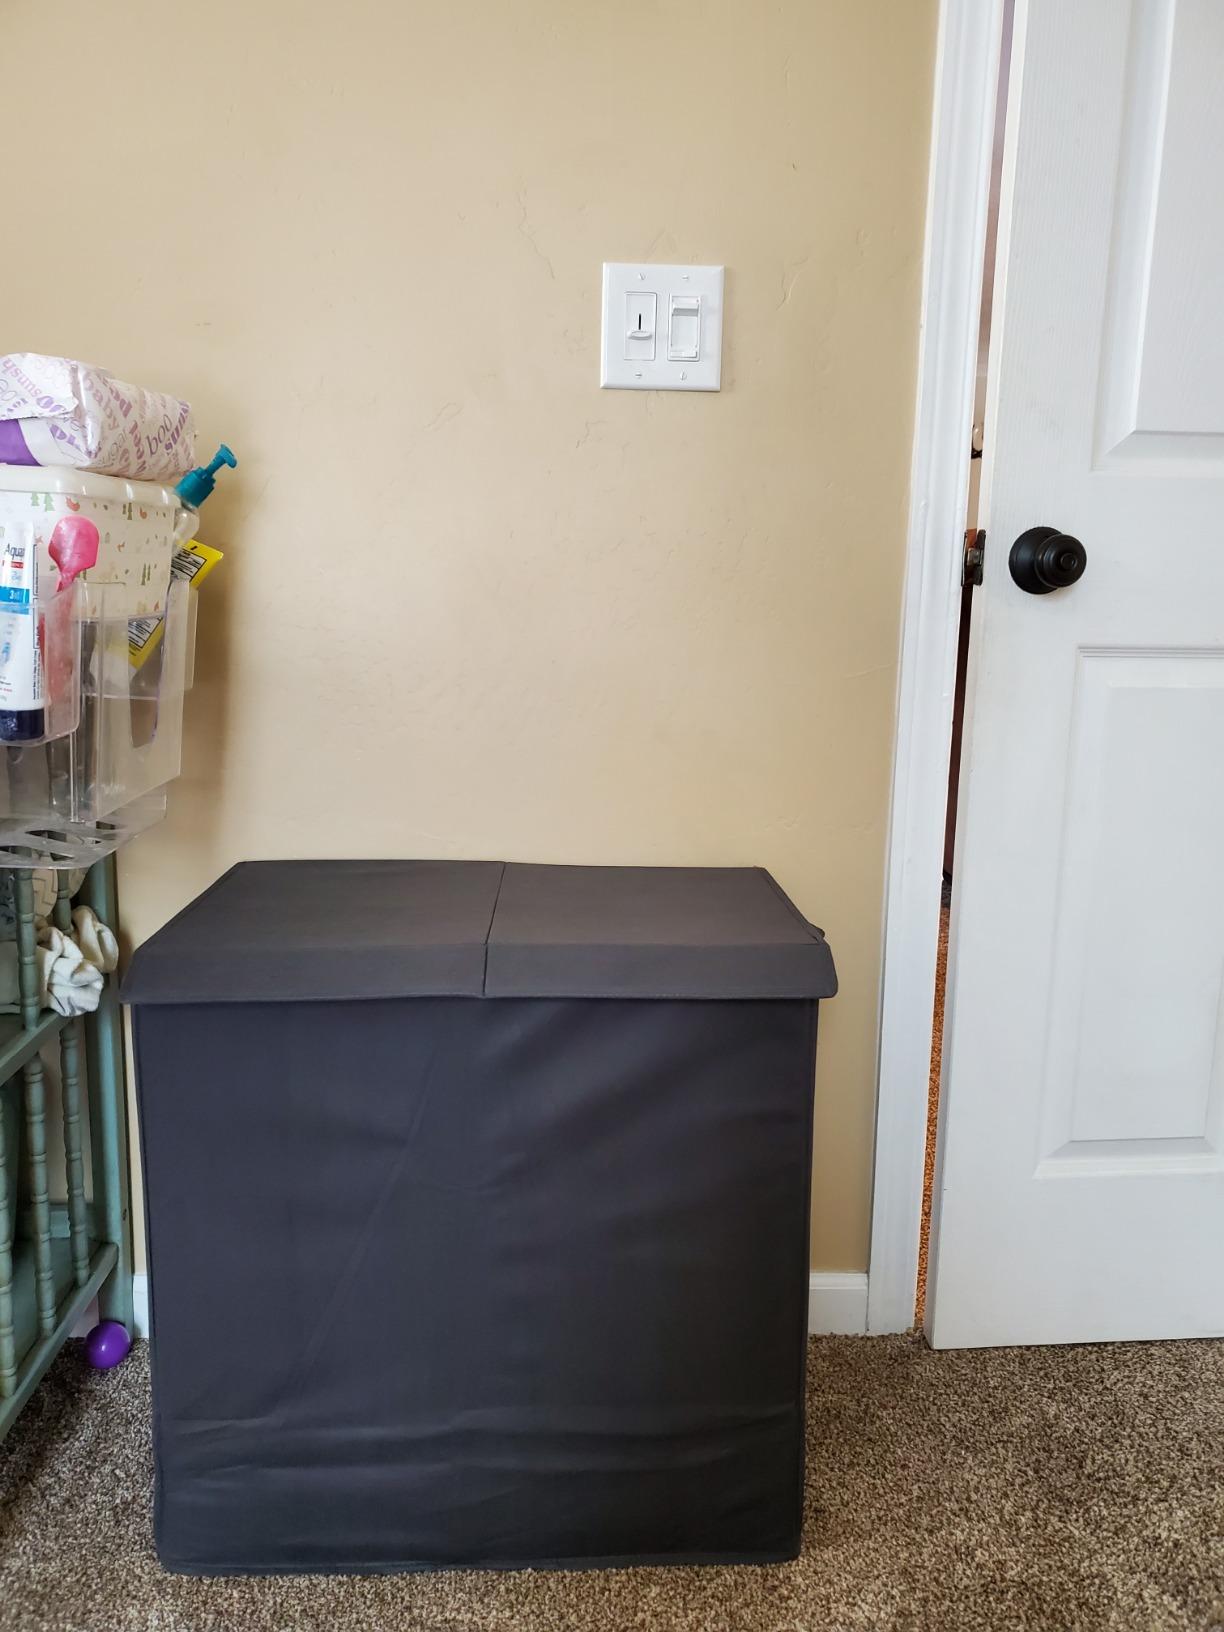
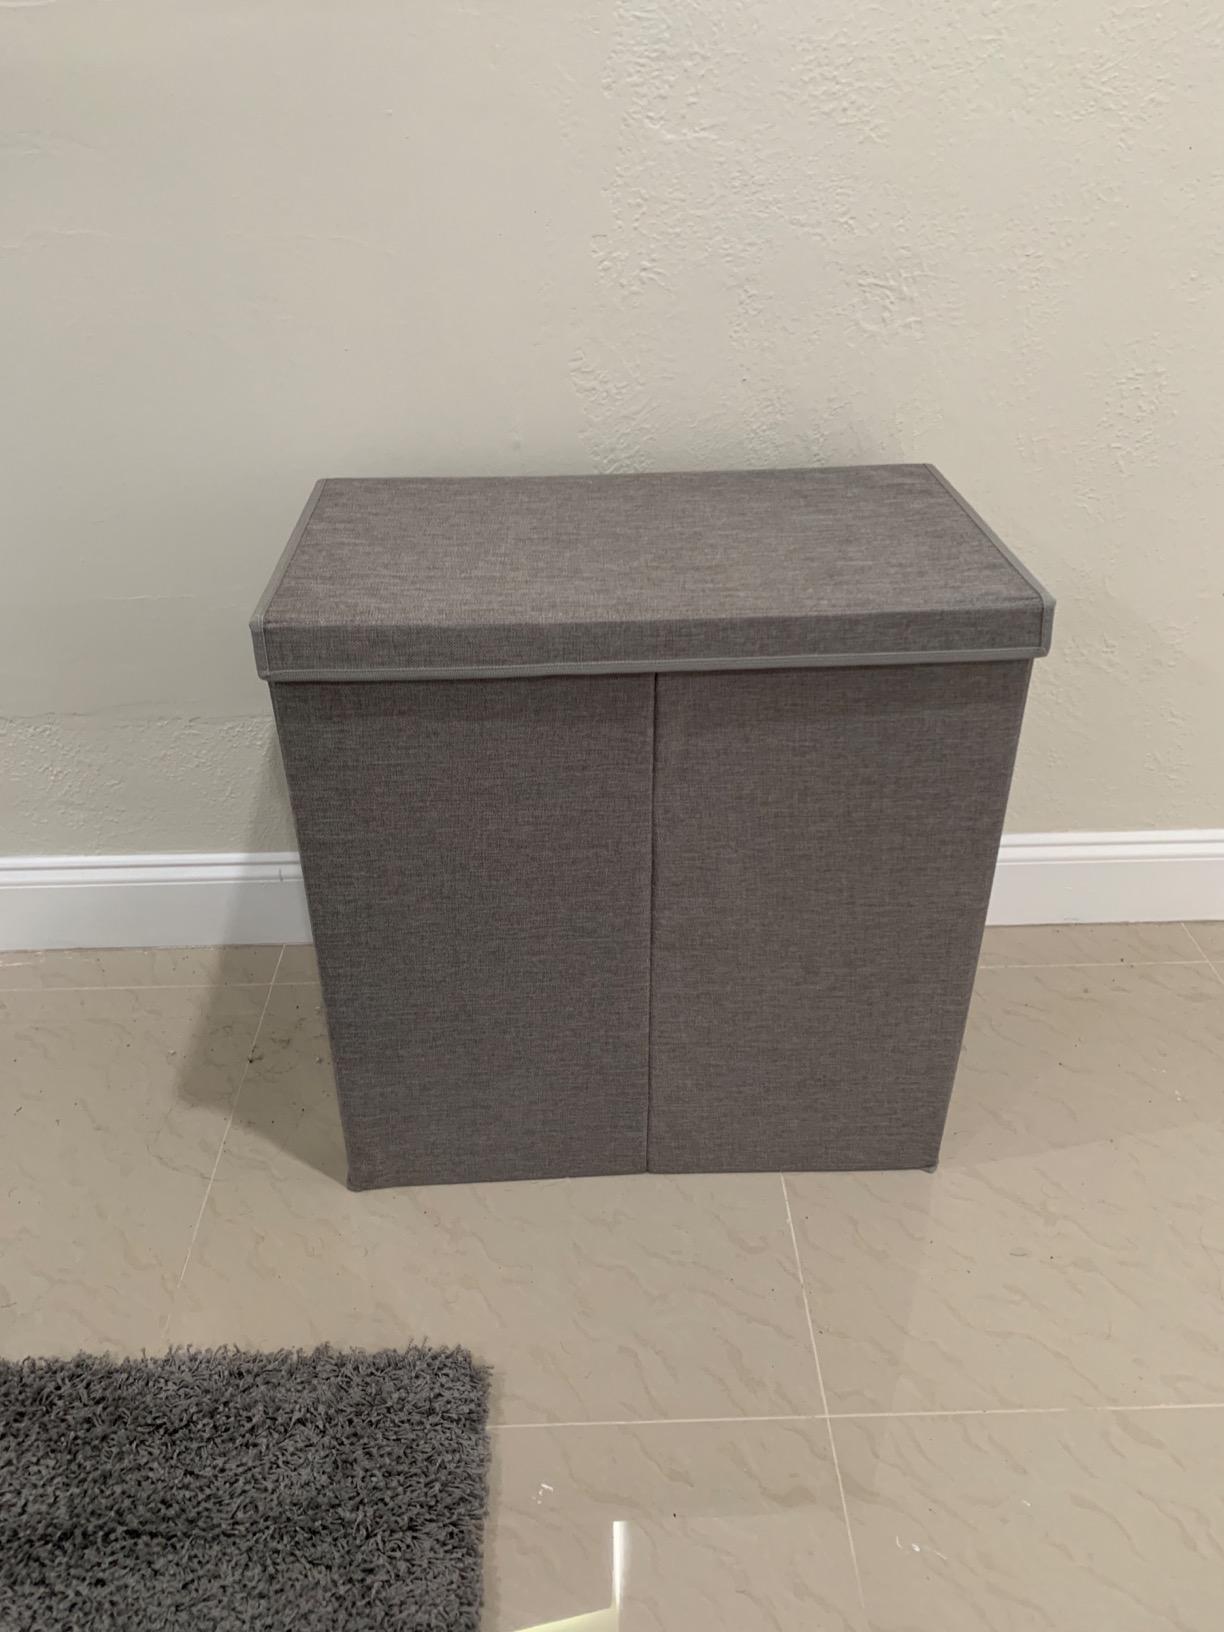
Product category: items_hamper
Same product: yes